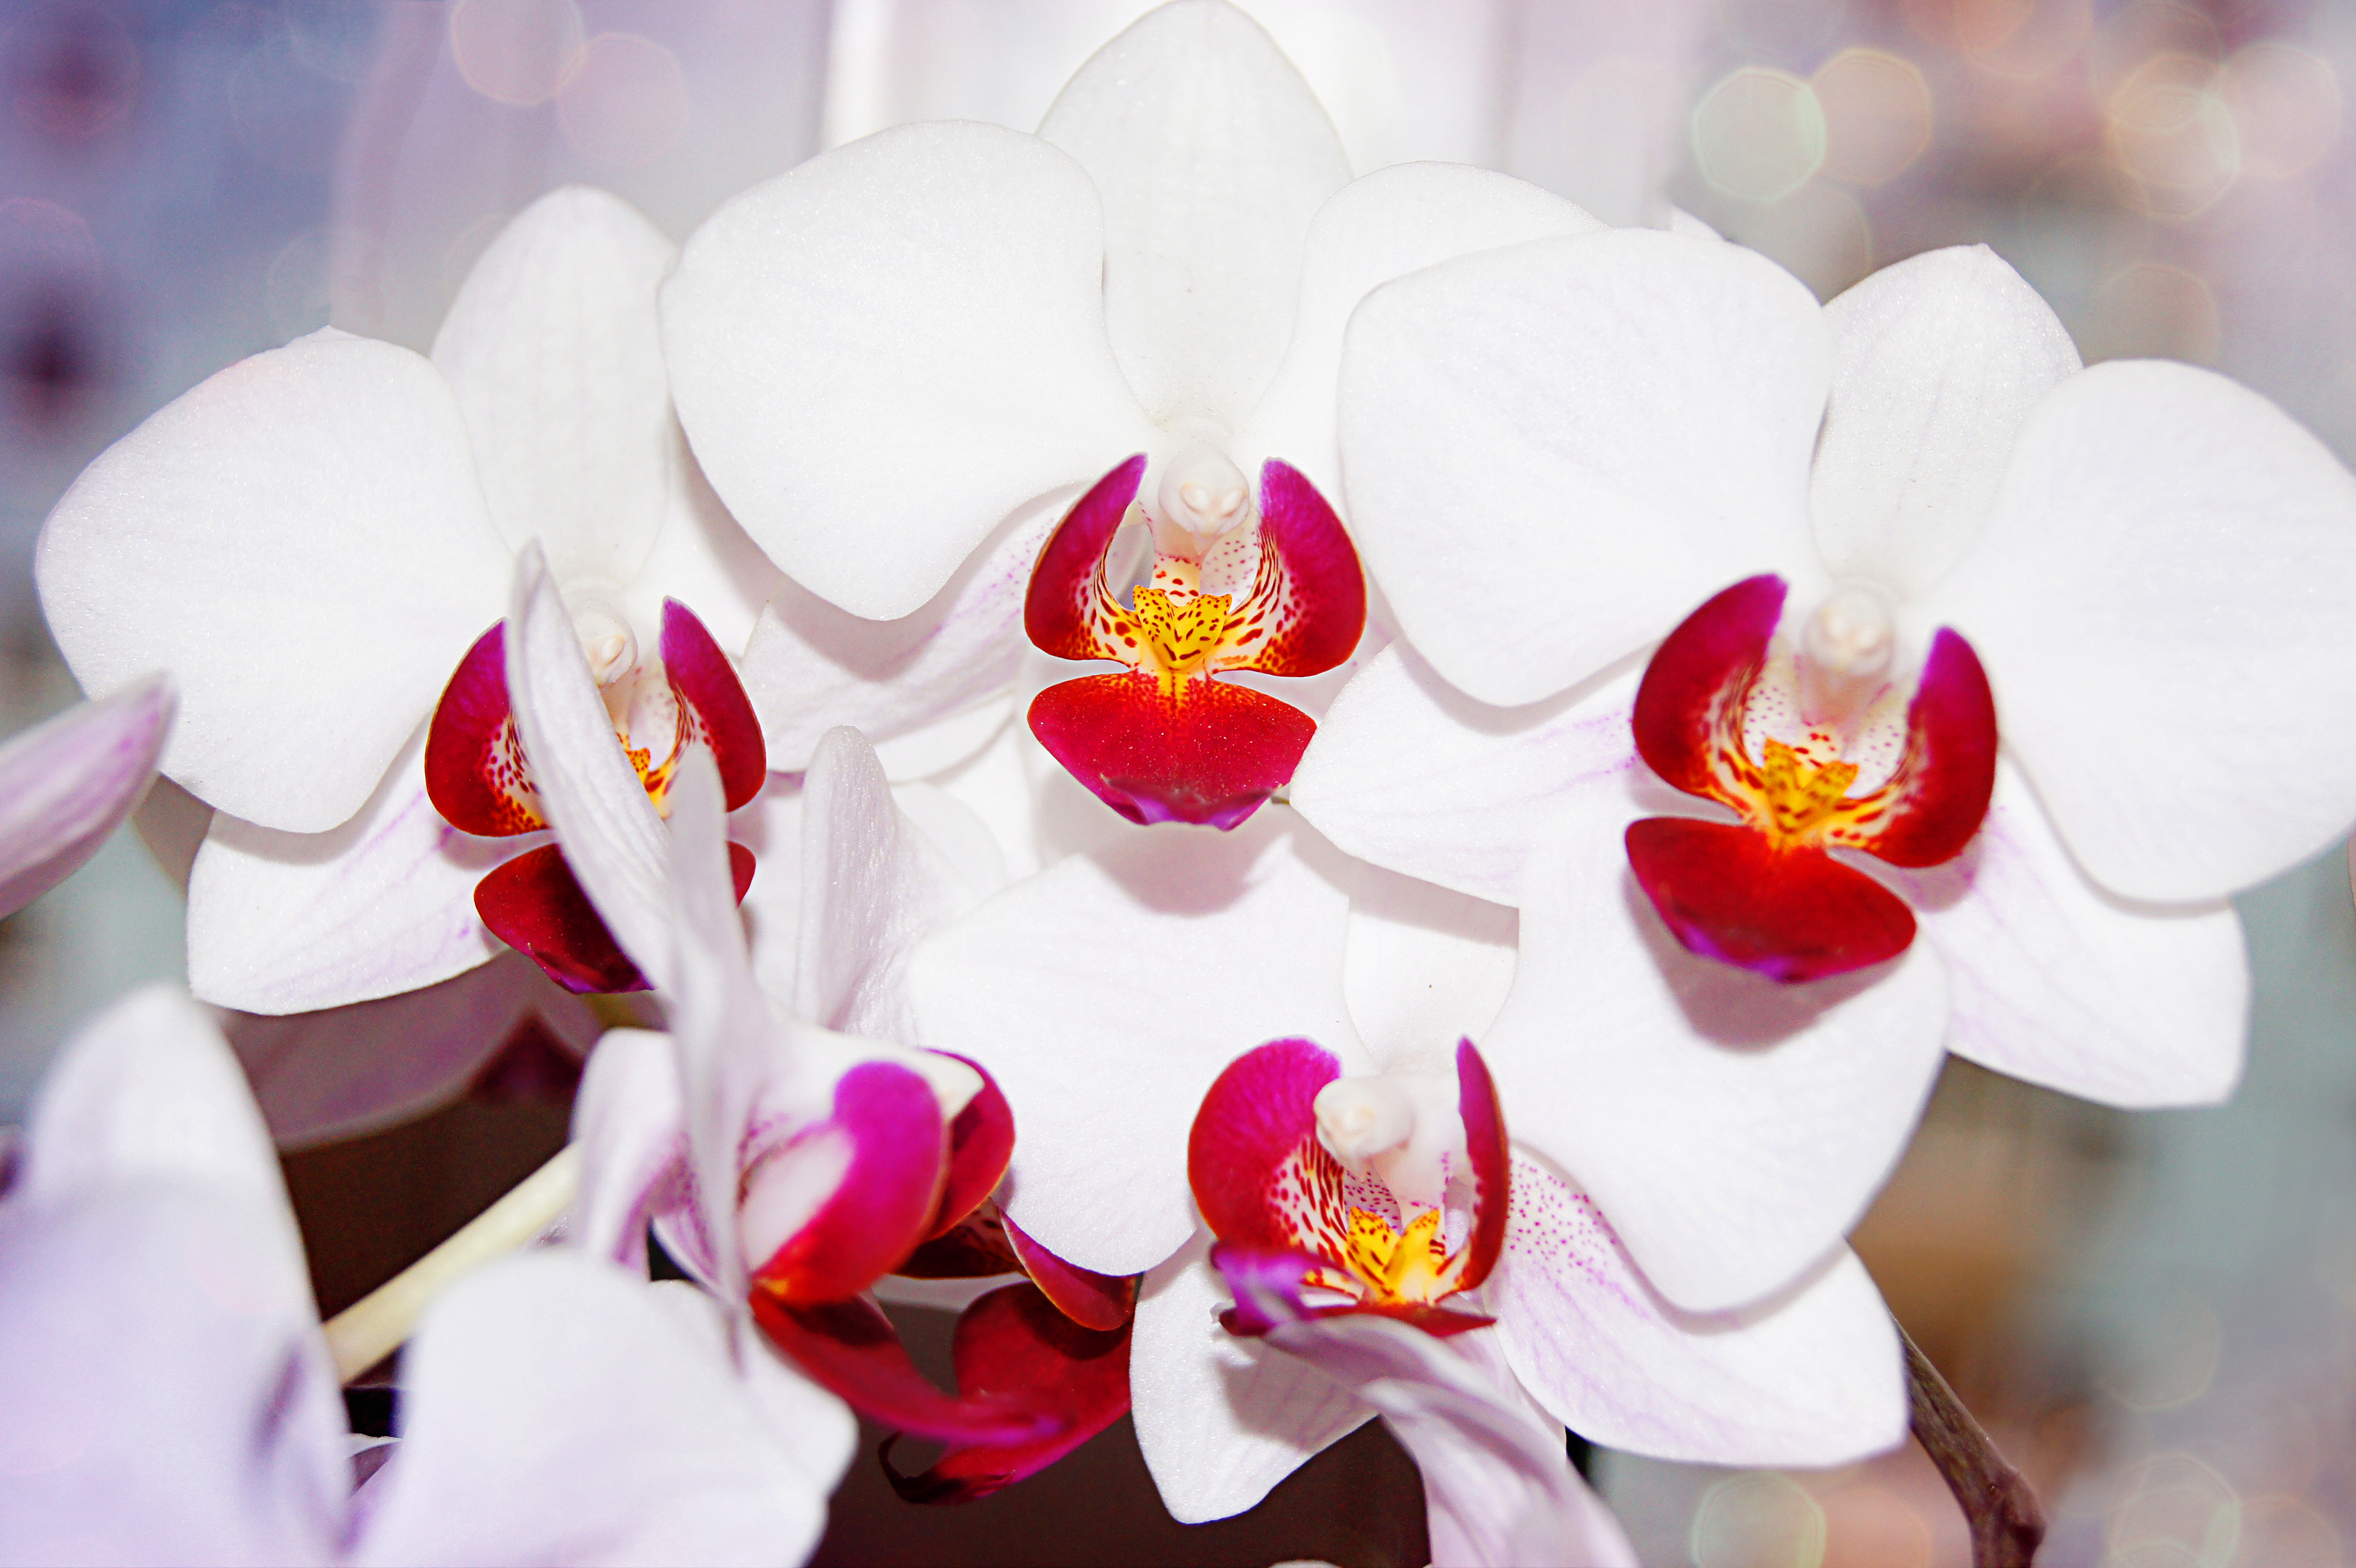
orchid, flower, flowering plant, moth orchid, petal, white, pink, plant, magenta, botany, floristry, photography, orchids of the philippines, Phalaenopsis sanderiana, macro photography, cattleya, perennial plant